Pope Celestine V

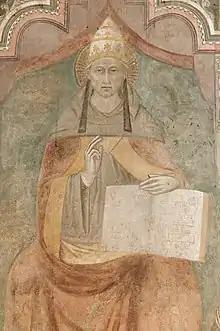
Portrait by Niccolò di Tommaso, Castel Nuovo

Pope Celestine V (1209/1210 or 1215 – 19 May 1296), born Pietro Angelerio (according to some sources "Angelario", "Angelieri", "Angelliero", or "Angeleri"), also known as Pietro da Morrone, Peter of Morrone, and Peter Celestine, was head of the Catholic Church and ruler of the Papal States for five months from 5 July to 13 December 1294, when he resigned. He was also a monk and hermit who founded the order of the Celestines as a branch of the Benedictine order.